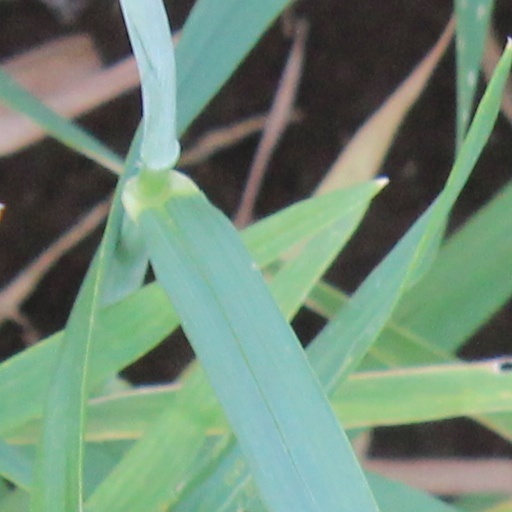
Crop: wheat